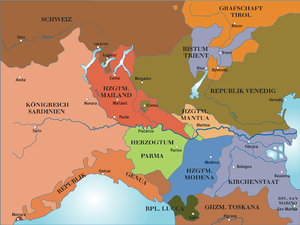
Une république sœur est une république fondée par la République française lors des guerres de la Révolution française à la fin du XVIIIᵉ siècle — plus précisément entre 1795 et 1799. Ces républiques sont mises en place par le Directoire à la suite de ses conquêtes militaires. Elles seront par la suite transformées en monarchies ou annexées par l'Empire français, sous la direction de Napoléon Iᵉʳ, avant que le Congrès de Vienne à la chute de ce dernier ne redessine de nouveau les frontières européennes.